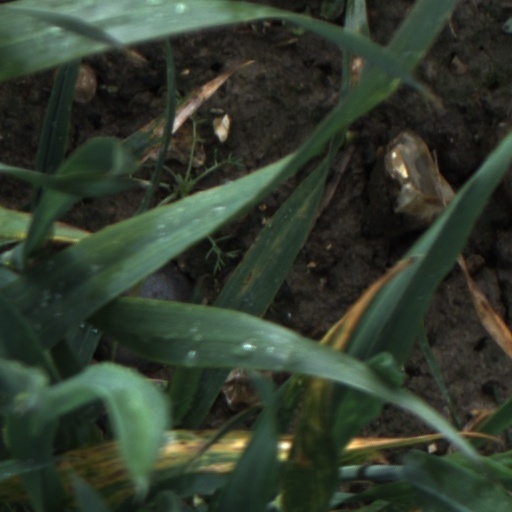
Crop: wheat